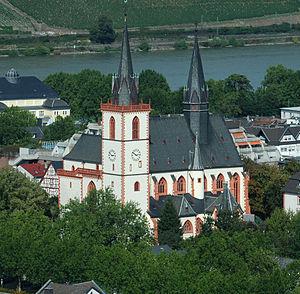
Thomas Lennartz est un organiste, chef de chœur et compositeur allemand, né à Hanovre le 31 juillet 1971.
Pierre d'Aspelt, né vers 1240 à Aspelt et mort le 4 juin 1320, est un ecclésiastique.
La basilique Saint-Martin de Bingen est le monument historique le plus important de la ville de Bingen am Rhein.